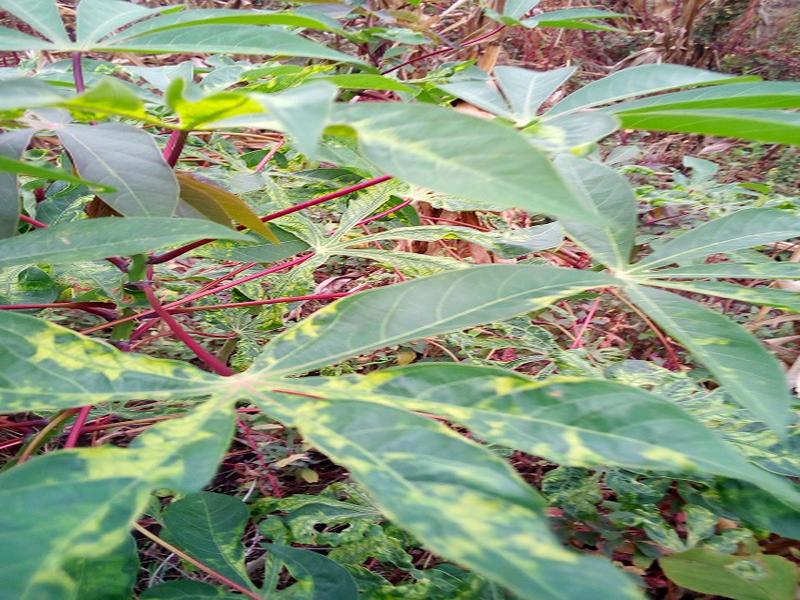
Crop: cassava
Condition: mosaic_disease